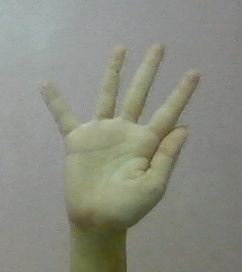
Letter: sheen